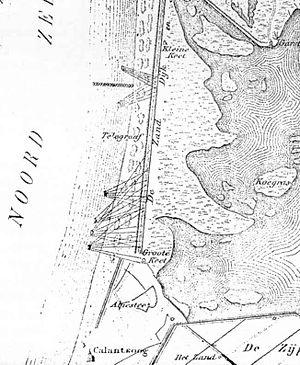
L'invasion anglo-russe de la Hollande est une campagne militaire de la Deuxième Coalition qui s'est déroulée du 27 août au 19 novembre 1799, et qui fut marquée par l'invasion de la région de Hollande par une coalition composée de forces britanniques et russes. La campagne avait pour double objectif de neutraliser la flotte batave et de favoriser un soulèvement des partisans de l'ancien stathouder Guillaume V contre le gouvernement batave, favorable aux Français. Une coalition entre des armées française et batave de puissance équivalente s'opposa à cette invasion.